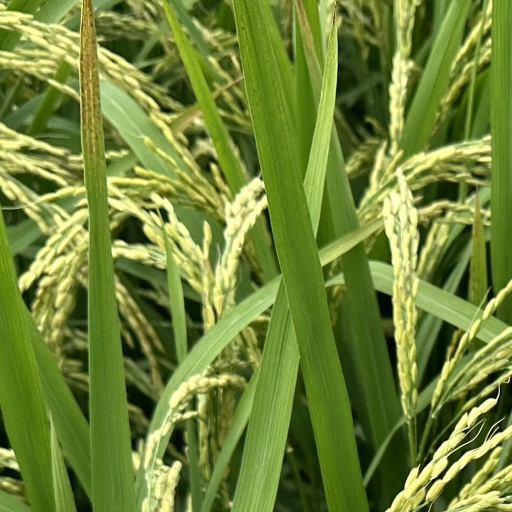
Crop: rice